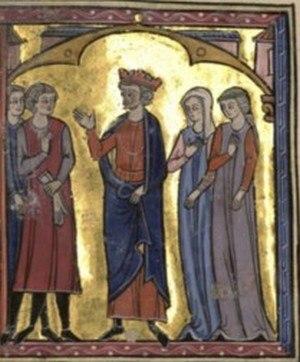
Mariage des filles de philippe 1